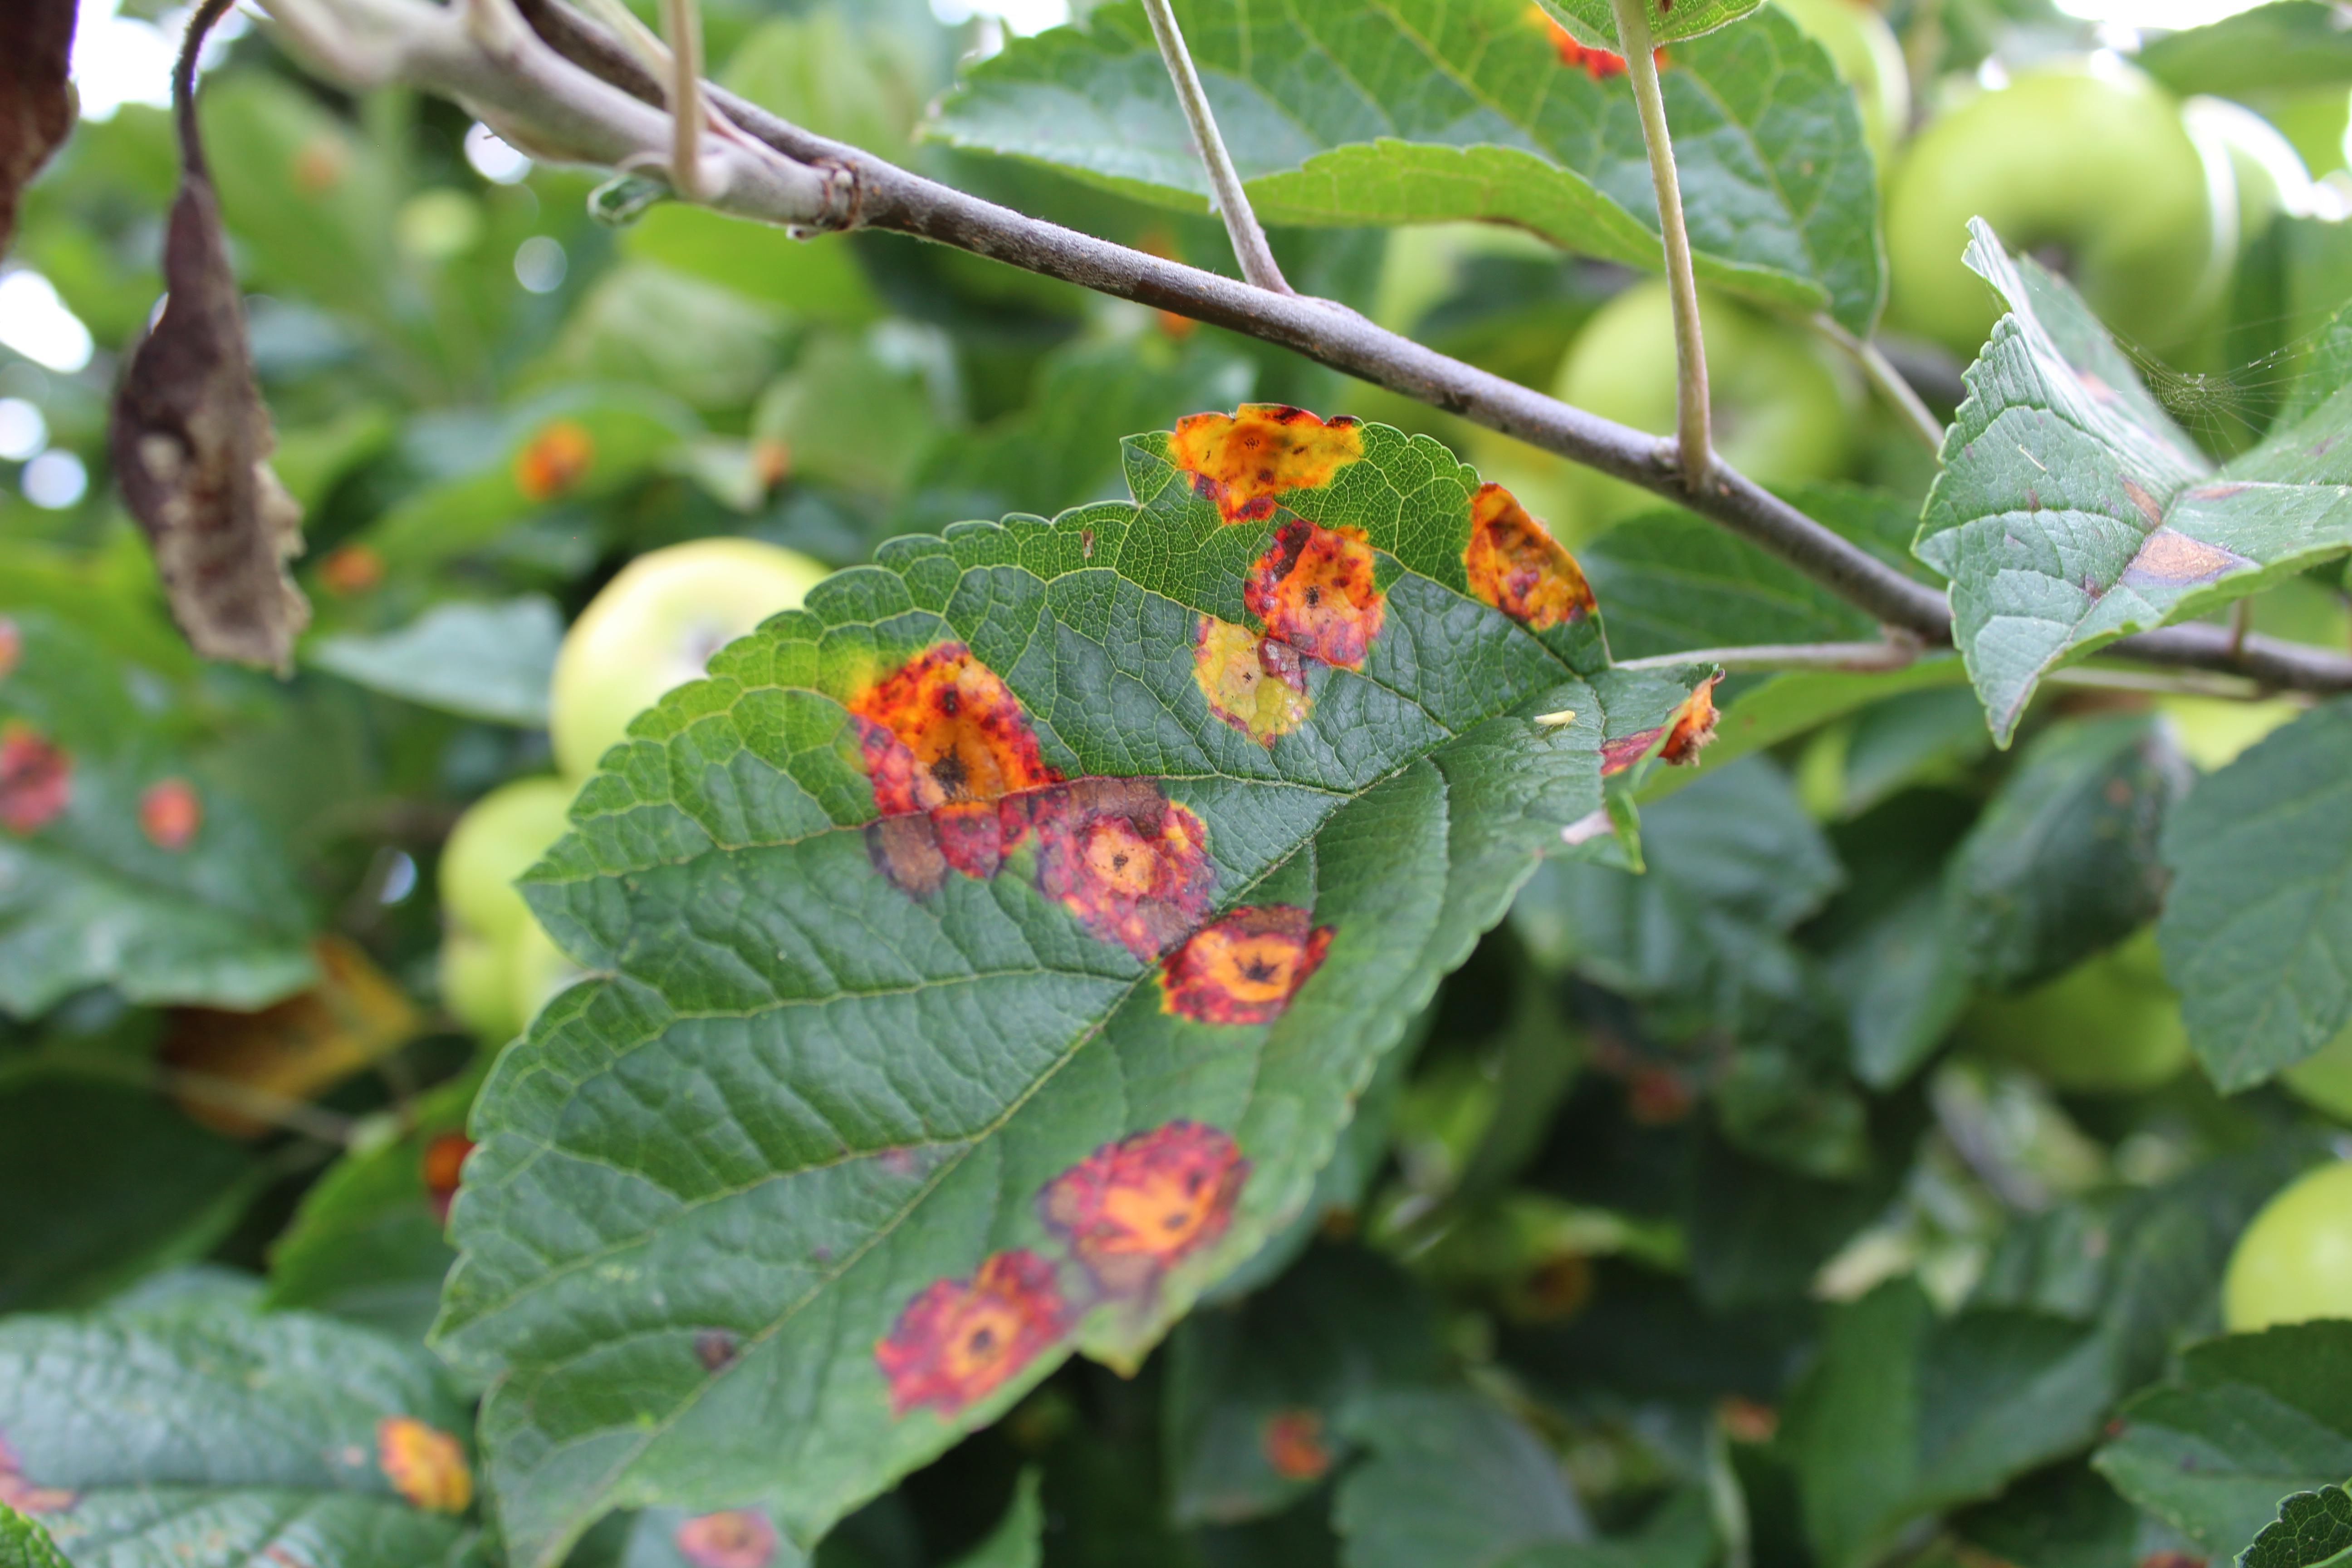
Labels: rust